Becker College

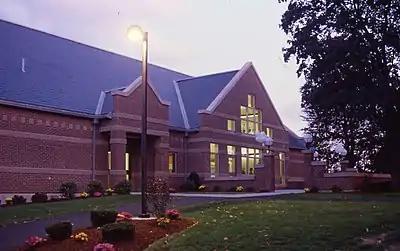
Becker College, Leicester Campus Center

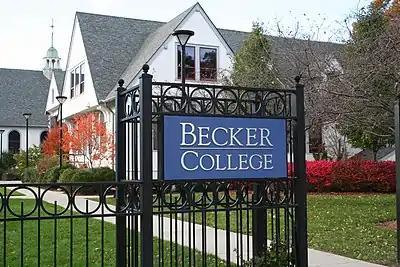
Becker College, Worcester Campus Quad

Becker College was a private college in Worcester and Leicester, Massachusetts. Becker College traced its history from the union of two Massachusetts educational institutions—one founded in 1784 and the other in 1887. The college closed at the end of the 2020–21 academic year.